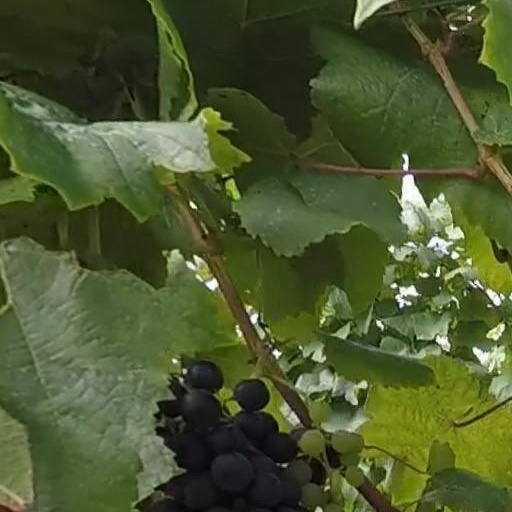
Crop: grape